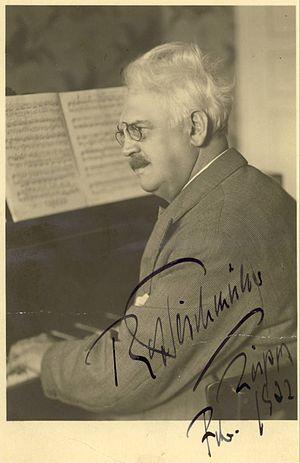
Robert Teichmüller est un pianiste et un professeur allemand.